Everyman (Sibelius)

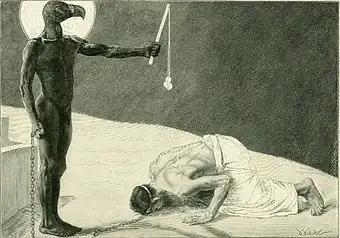
"Mammon and His Slave" by Sascha Schneider; in , the protagonist is an avaricious who spends lavishly and spurns the poor.

As a modern adaptation of the medieval morality play "Everyman", Hofmannsthal's contains several allegorical characters. The play seeks to "teach people that their earthly existence is transitory": before God, all that matters is one's record of good deeds. However, even at the eleventh hour, repentance of ones sins is possible.